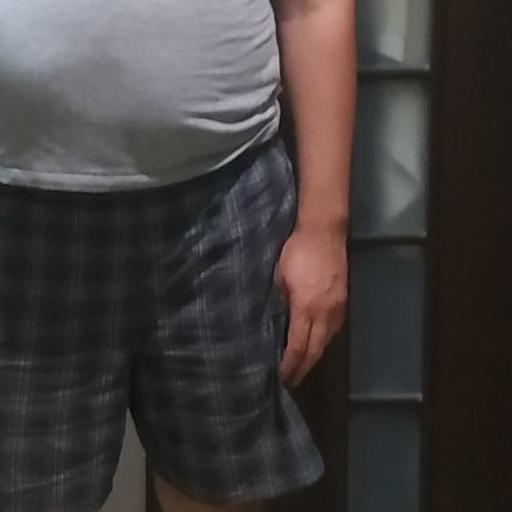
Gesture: no_gesture